Electoral district of Nudgee

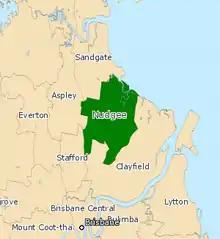
Electoral map of Nudgee 2008

Nudgee is an electoral district of the Legislative Assembly in the Australian state of Queensland. It is located in the north-eastern suburbs of Brisbane.